Gene Buck

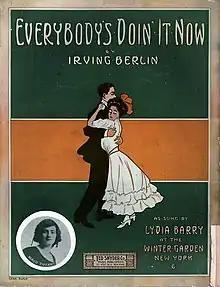
Buck's 1911 sheet music cover for "Everybody's Doin' It Now" by Irving Berlin.

Buck was born in Detroit, growing up in Corktown. He studied at Detroit Art Academy, which had been founded by Joseph Gies and Francis P. Paulus. He illustrated for music publishers Ted Snyder, Edward H. Pfeiffer, and Jerome H. Remick. His cover illustrations had a personal touch and showed Art Deco and Art Nouveau elements. Dean Cornwell called him "the first artist I ever copied". By 1910 Buck was writing lyrics for composer Dave Stamper; his first hit was "Daddy has a Sweetheart, and Mother is her Name". He wrote about 500 songs, including "In the Cool of the Evening", "No Foolin'", "Garden of My Dreams", "Someone, Someday, Somewhere", and "Hello, 'Frisco". After 1914 he gave up illustration due to his failing eyesight.